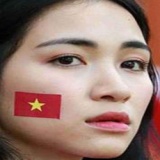
ca sĩ Hòa Minzy